Jewish women in the early modern period

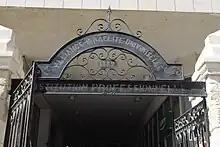
Jewish Day School for girls located in current day Jerusalem

During the Tanzimat Reforms, Jewish philanthropists began funding Jewish schools open to boys and girls. These schools' goal was to raise children in a modern, European fashion. Students were taught general subjects, along with Jewish History, Hebrew, and European languages. Formal education advanced girls' marriage prospects as they learned domestic skills, such as embroidery, along with hygiene and modern science. Higher literacy rates among girls also changed their views on marriage; European books emphasized an ideal "love match" as opposed to a marriage of financial necessity.